Hans Blix

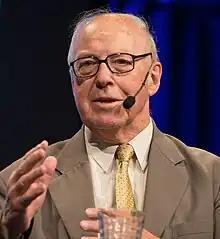
Blix during a debate about NATO in Stockholm, 2015

Hans Martin Blix (born 28 June 1928) is a Swedish diplomat and politician for the Liberal People's Party. He was Swedish Minister for Foreign Affairs (1978–1979) and later became the head of the International Atomic Energy Agency. Blix was the first Western representative to inspect the consequences of the Chernobyl disaster in the Soviet Union on-site and led the agency's response to them. Blix was also the head of the United Nations Monitoring, Verification and Inspection Commission from March 2000 to June 2003, when he was succeeded by Dimitris Perrikos. In 2002, the commission began searching Iraq for weapons of mass destruction, ultimately finding none. On 17 March 2003, U.S. President George W. Bush delivered an address from the White House announcing that within 48 hours, the United States would invade Iraq unless Saddam Hussein would leave. Bush then ordered all of the weapons inspectors, including Blix's team, to leave Iraq so that America and its allies could invade Iraq on 20 March. In February 2010, Blix became head of the United Arab Emirates' advisory board for its nuclear power program. He is the former president of the World Federation of United Nations Associations.